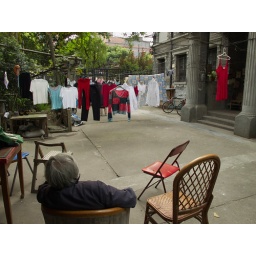
China 2010 Shanghai, yard of a house in Duolun road